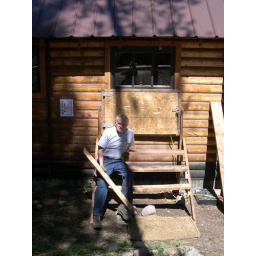
Bob posing on his handiwork - the temporary stairway &amp;amp; door over the window entry.